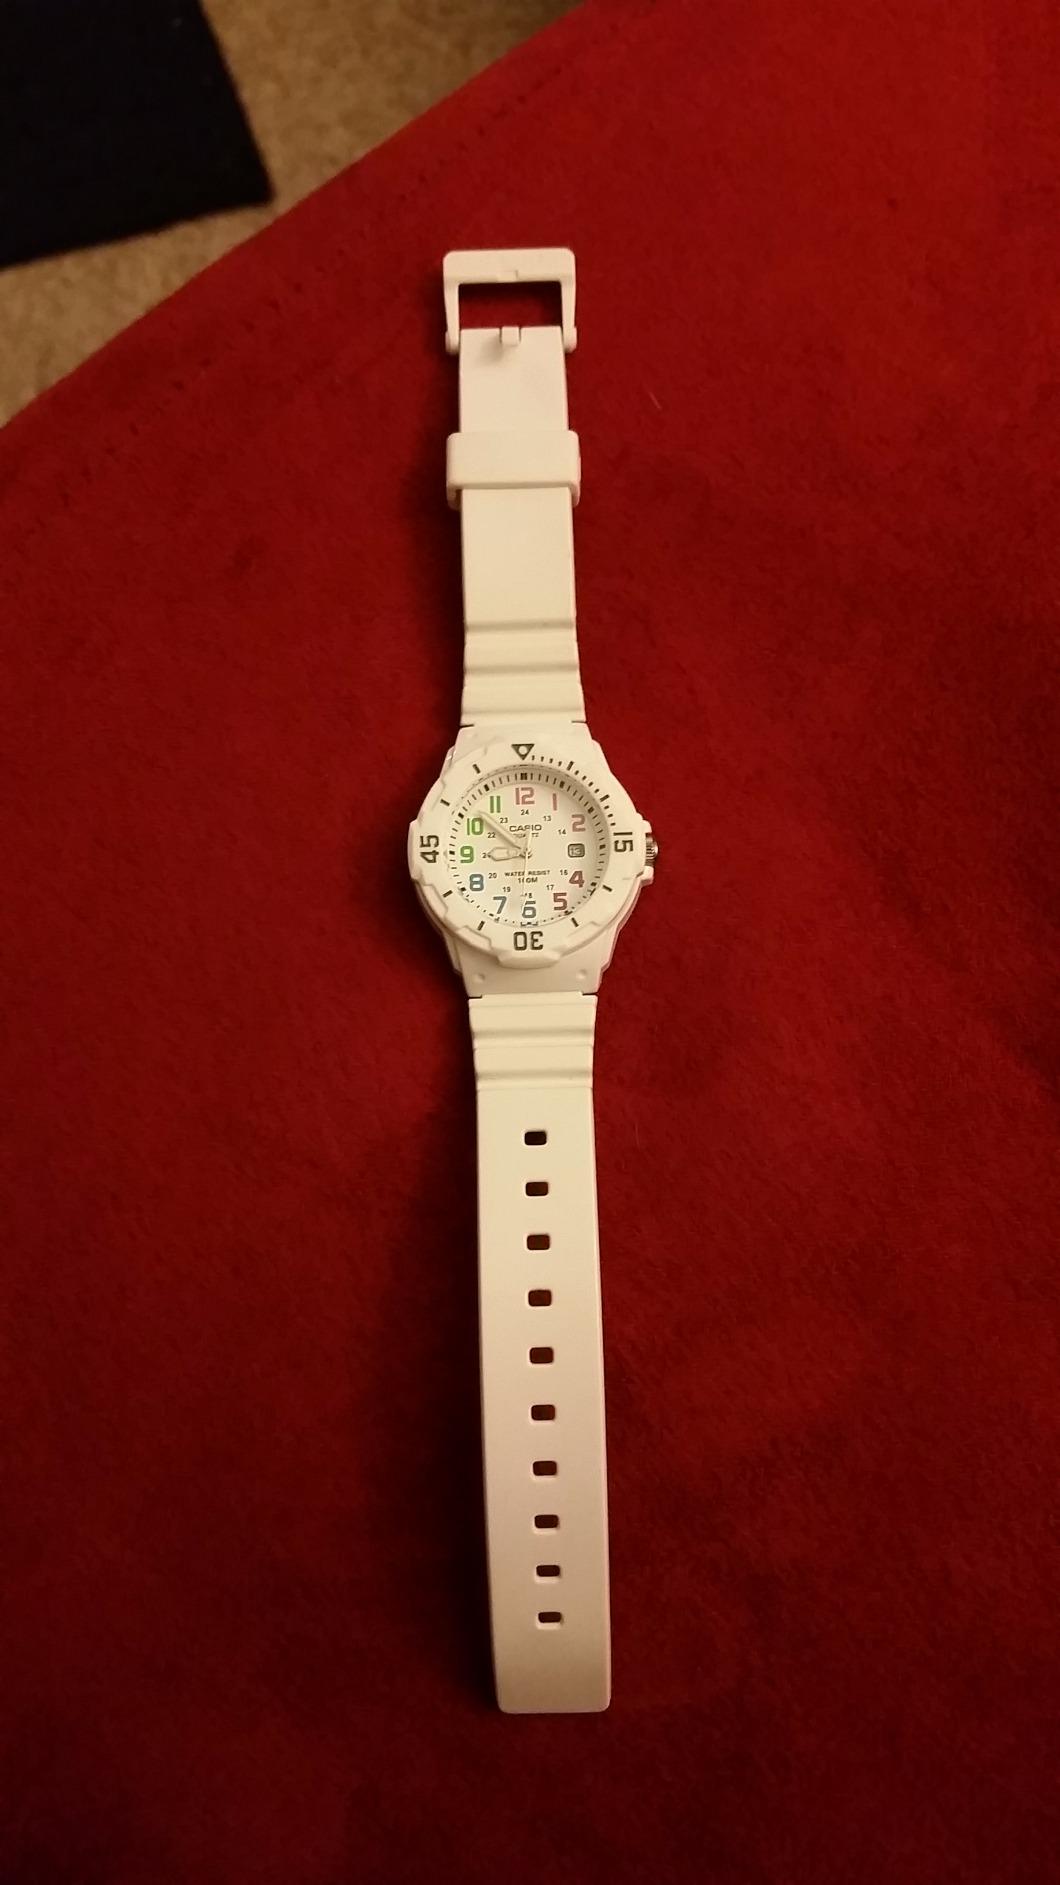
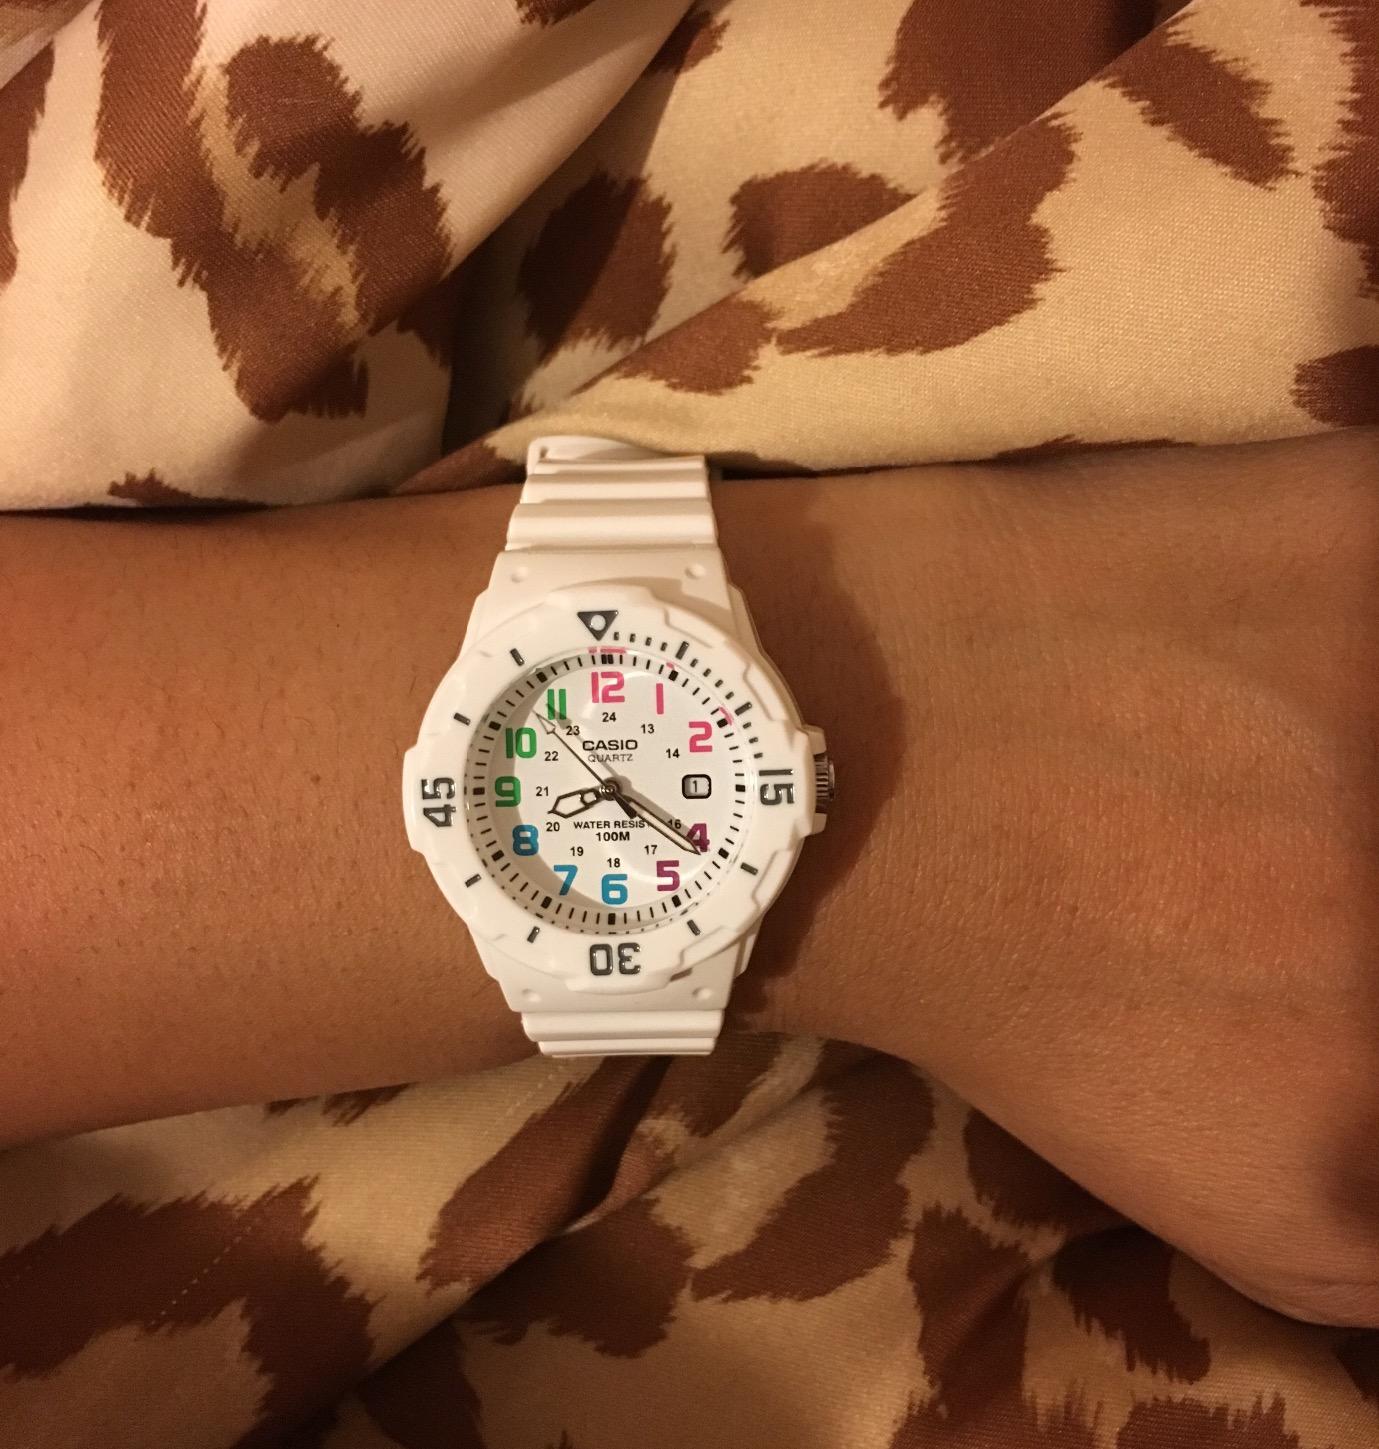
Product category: accessories_watch
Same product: yes